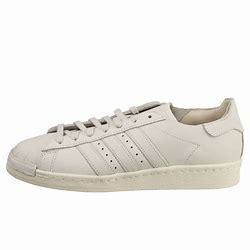
Brand: Adidas
Model: Superstar 82